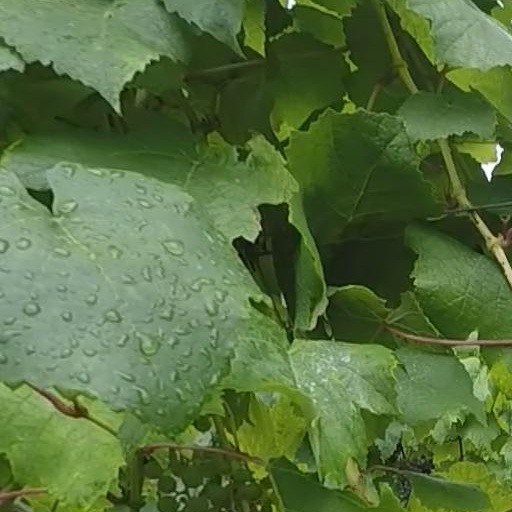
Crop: grape